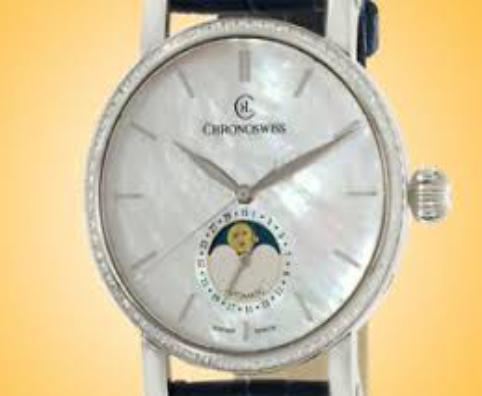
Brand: Chronoswiss-1
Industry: Electronic